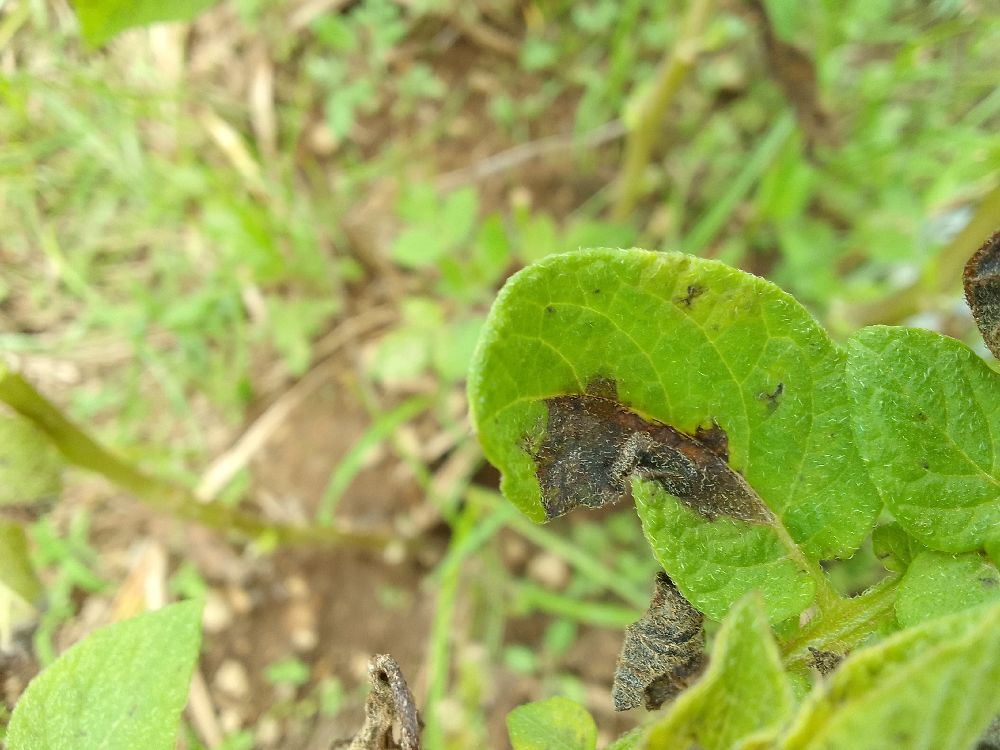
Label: Late blight